Hadum Mosque

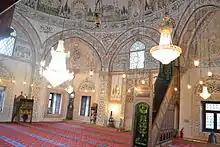

This hall has a square plan and is made of one single volume. It is covered with a dome raising directly on pendentives. On the corners of the bearing wall, it has cubicles constructed directly on it. This specific construction presents a unique building setting in Kosovo. The dome has a diameter of 13,5m, while the height from the floor to the ceiling is 12,6m. It is particularly worth noting that the dome that is constructed on top of construction consisted of eight solid pilasters and pendentives. The hall receives light from 11 windows. Each surface of the cube, except the north-western surface, has three windows. These windows are placed in two rows, shaped as a triangle. The first row contains two windows covered with architraves and they contain metal railings, while the second row has only one window covered with a pointy arch.